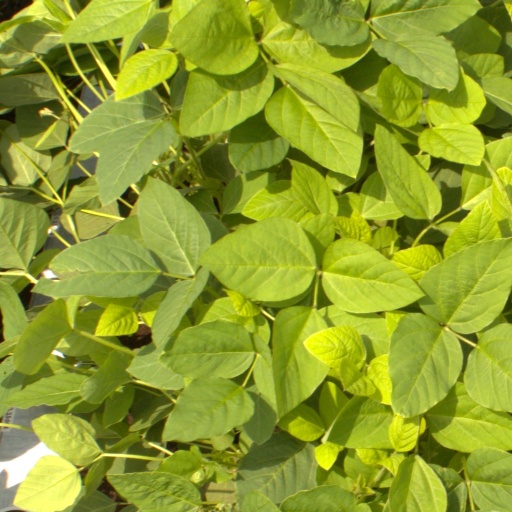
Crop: soybean